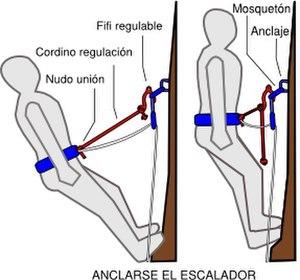
Un crochet goutte d'eau est un objet métallique en forme de crochet et servant à la progression en escalade artificielle. Il ne représente pas un équipement de protection mais permet uniquement de s'aider à avancer lorsqu'aucun un autre matériel ne peut être utilisé. Son manque de sécurisation telle que l'on peut la trouver sur des coinceurs amène à en faire une utilisation plutôt risquée.